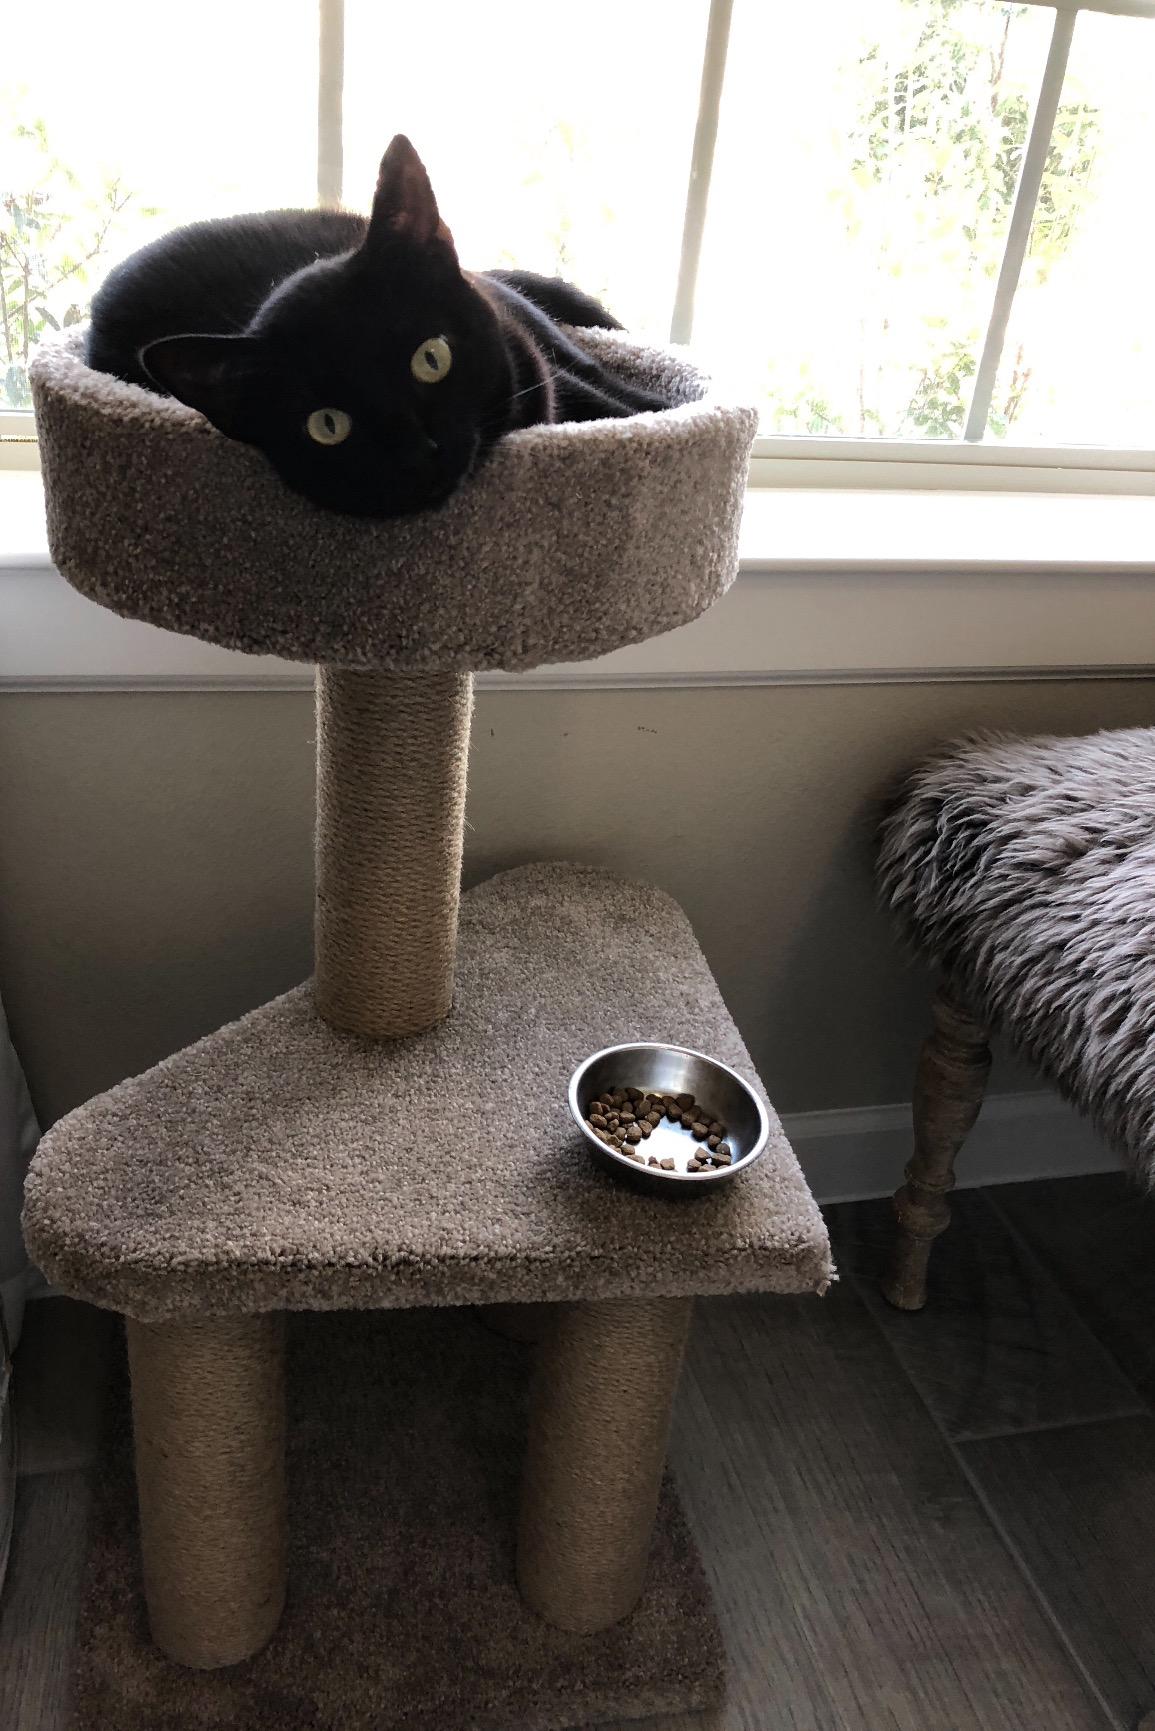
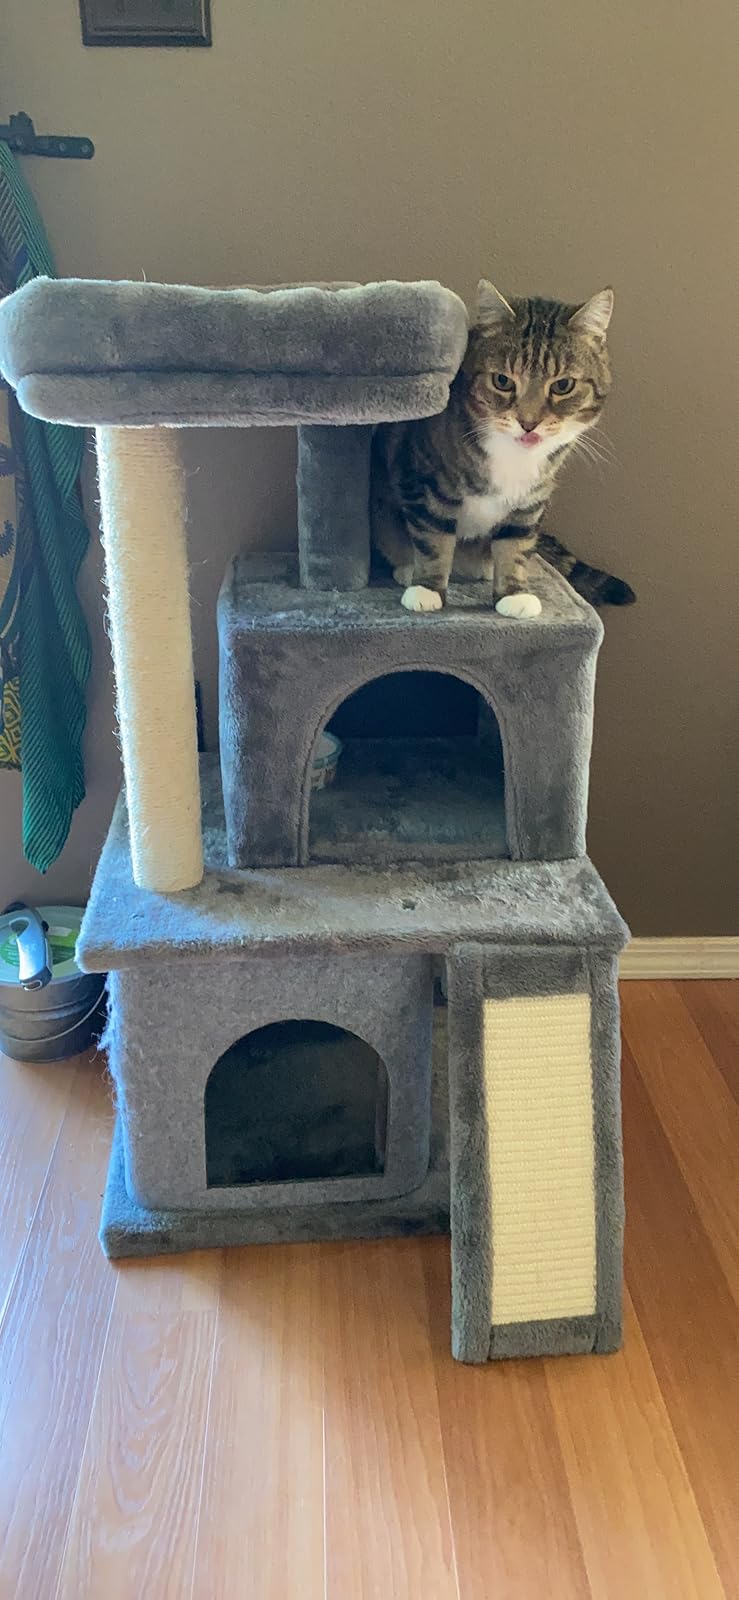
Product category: items_cat tree
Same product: no